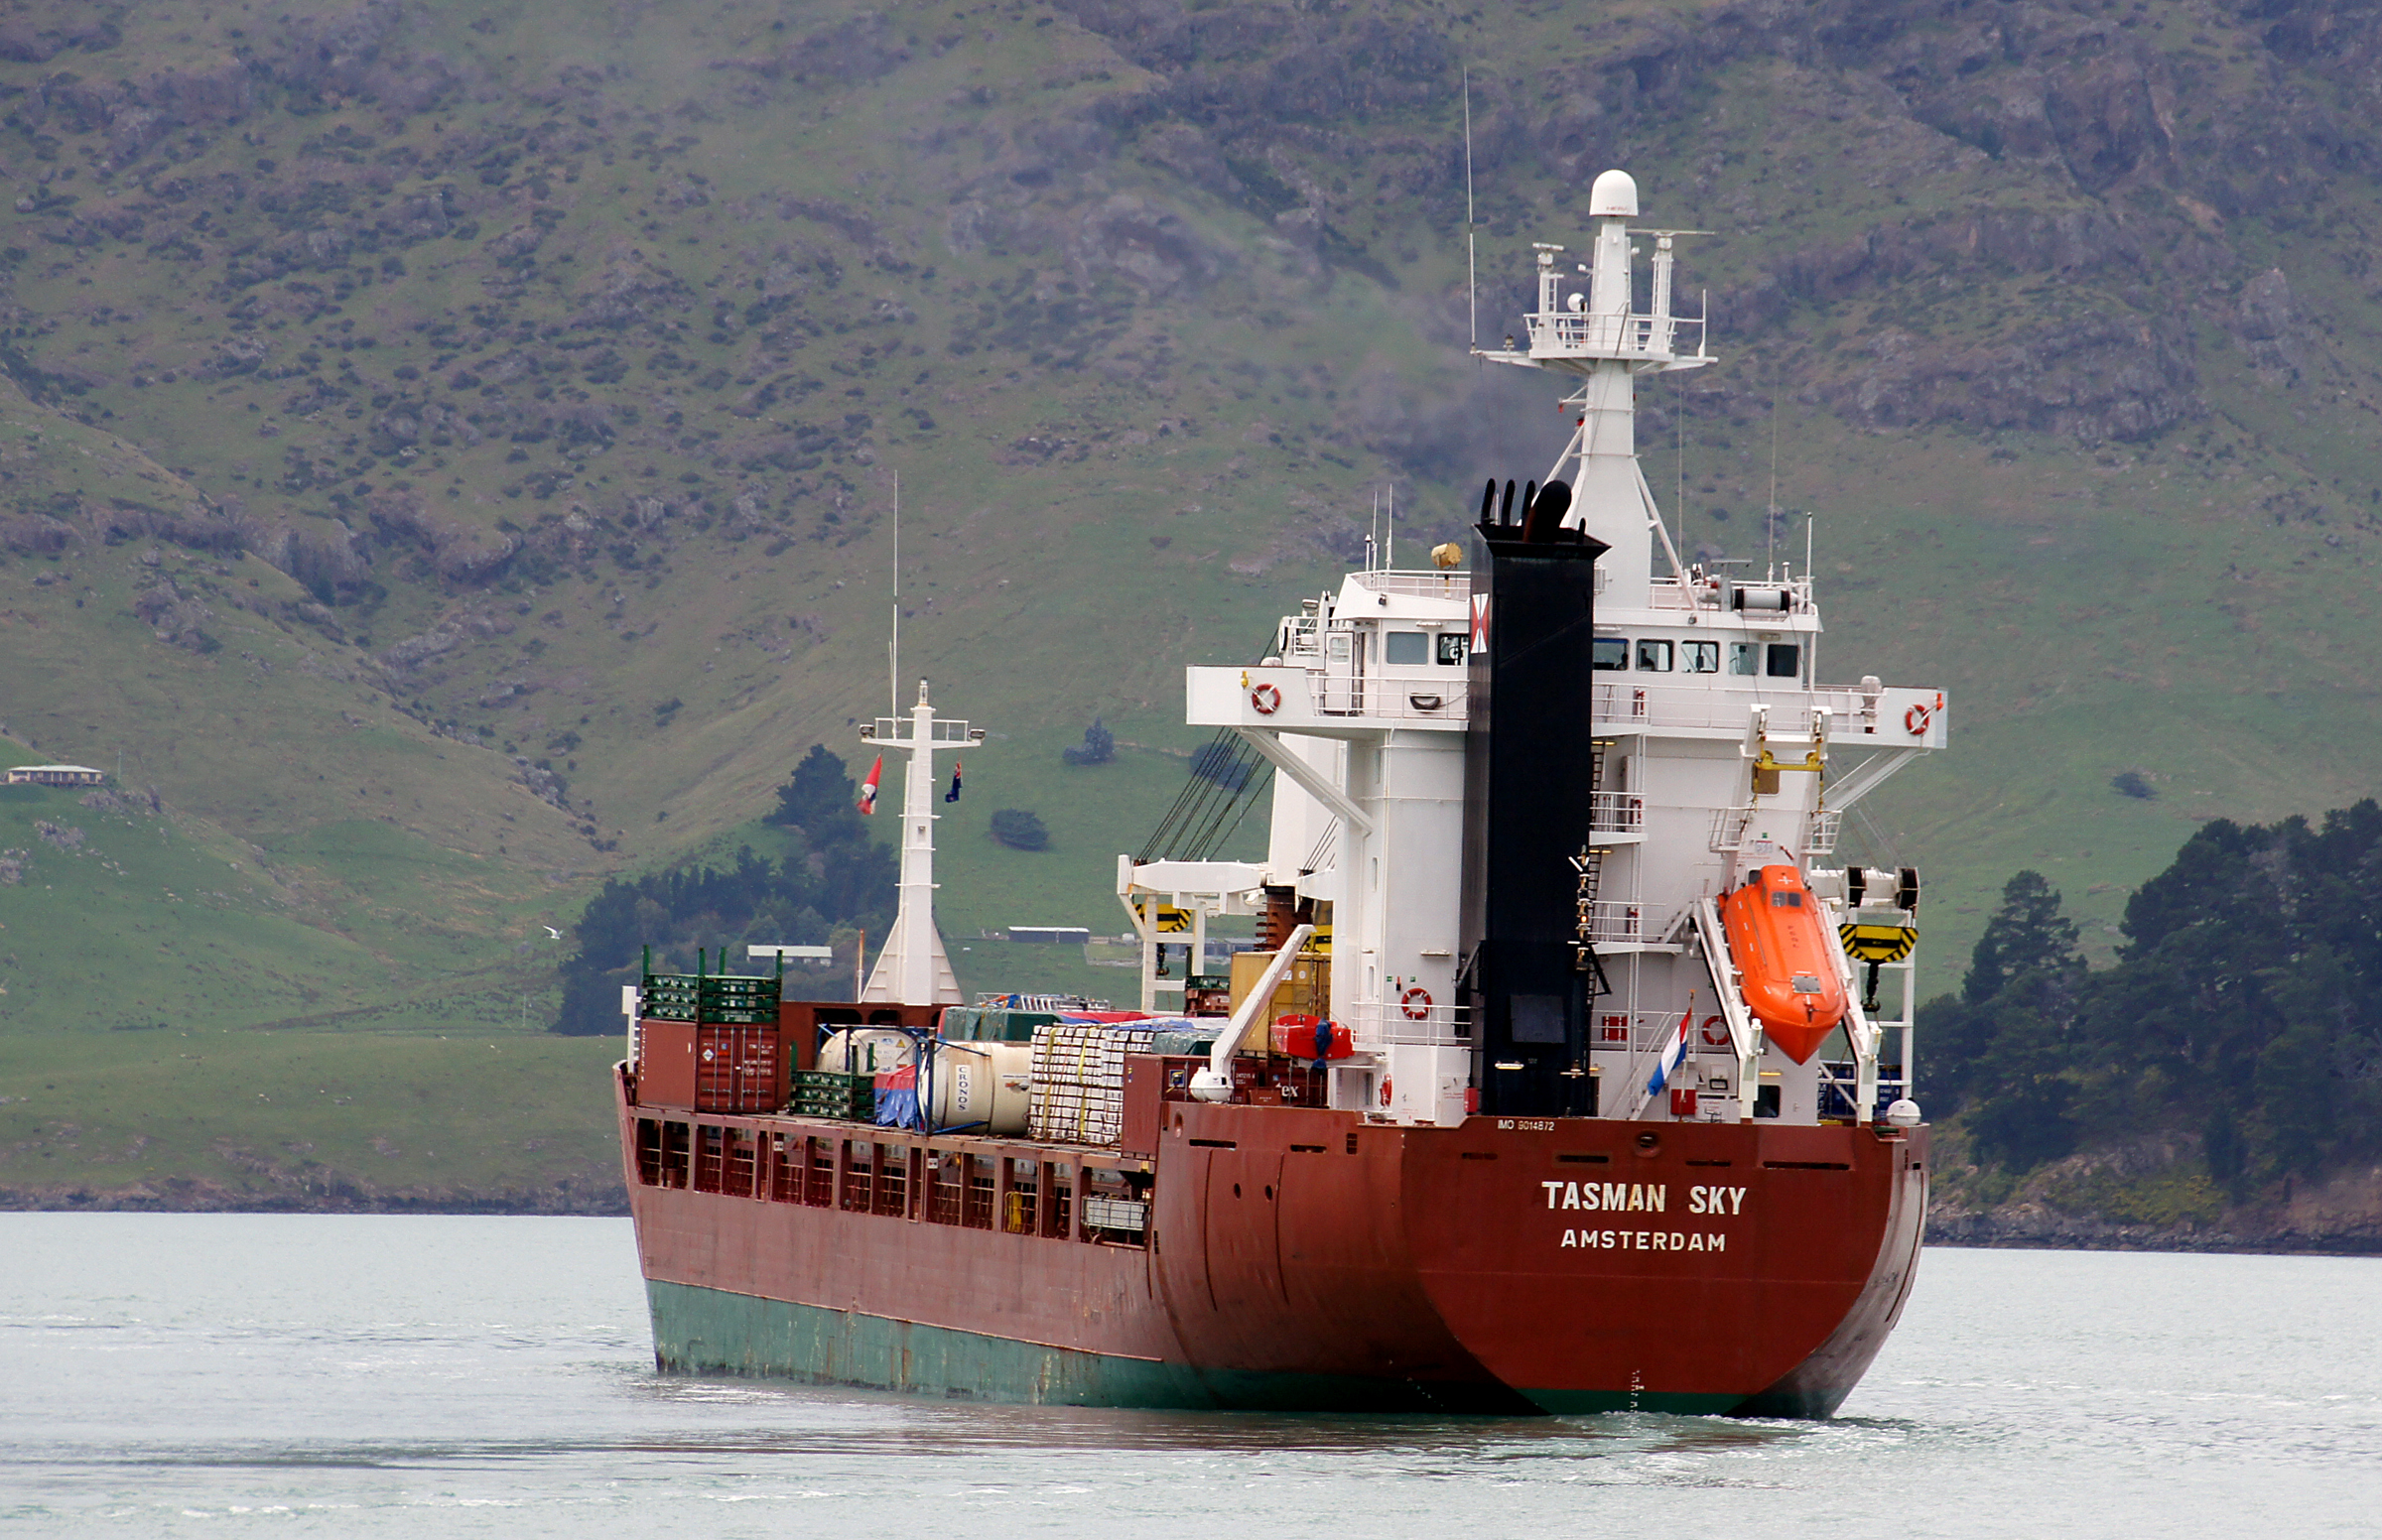
sea, boat, ship, vehicle, arctic, cargo ship, ferry, publicdomain, ships, marine, channel, tugboat, cargoships, watercraft, sonydslra580, tasmansky, tamron18270, container ship, fishing vessel, freight transport, tank ship, bulk carrier, anchor handling tug supply vessel